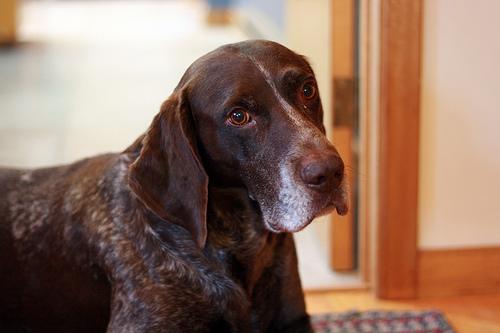
Breed: german shorthaired